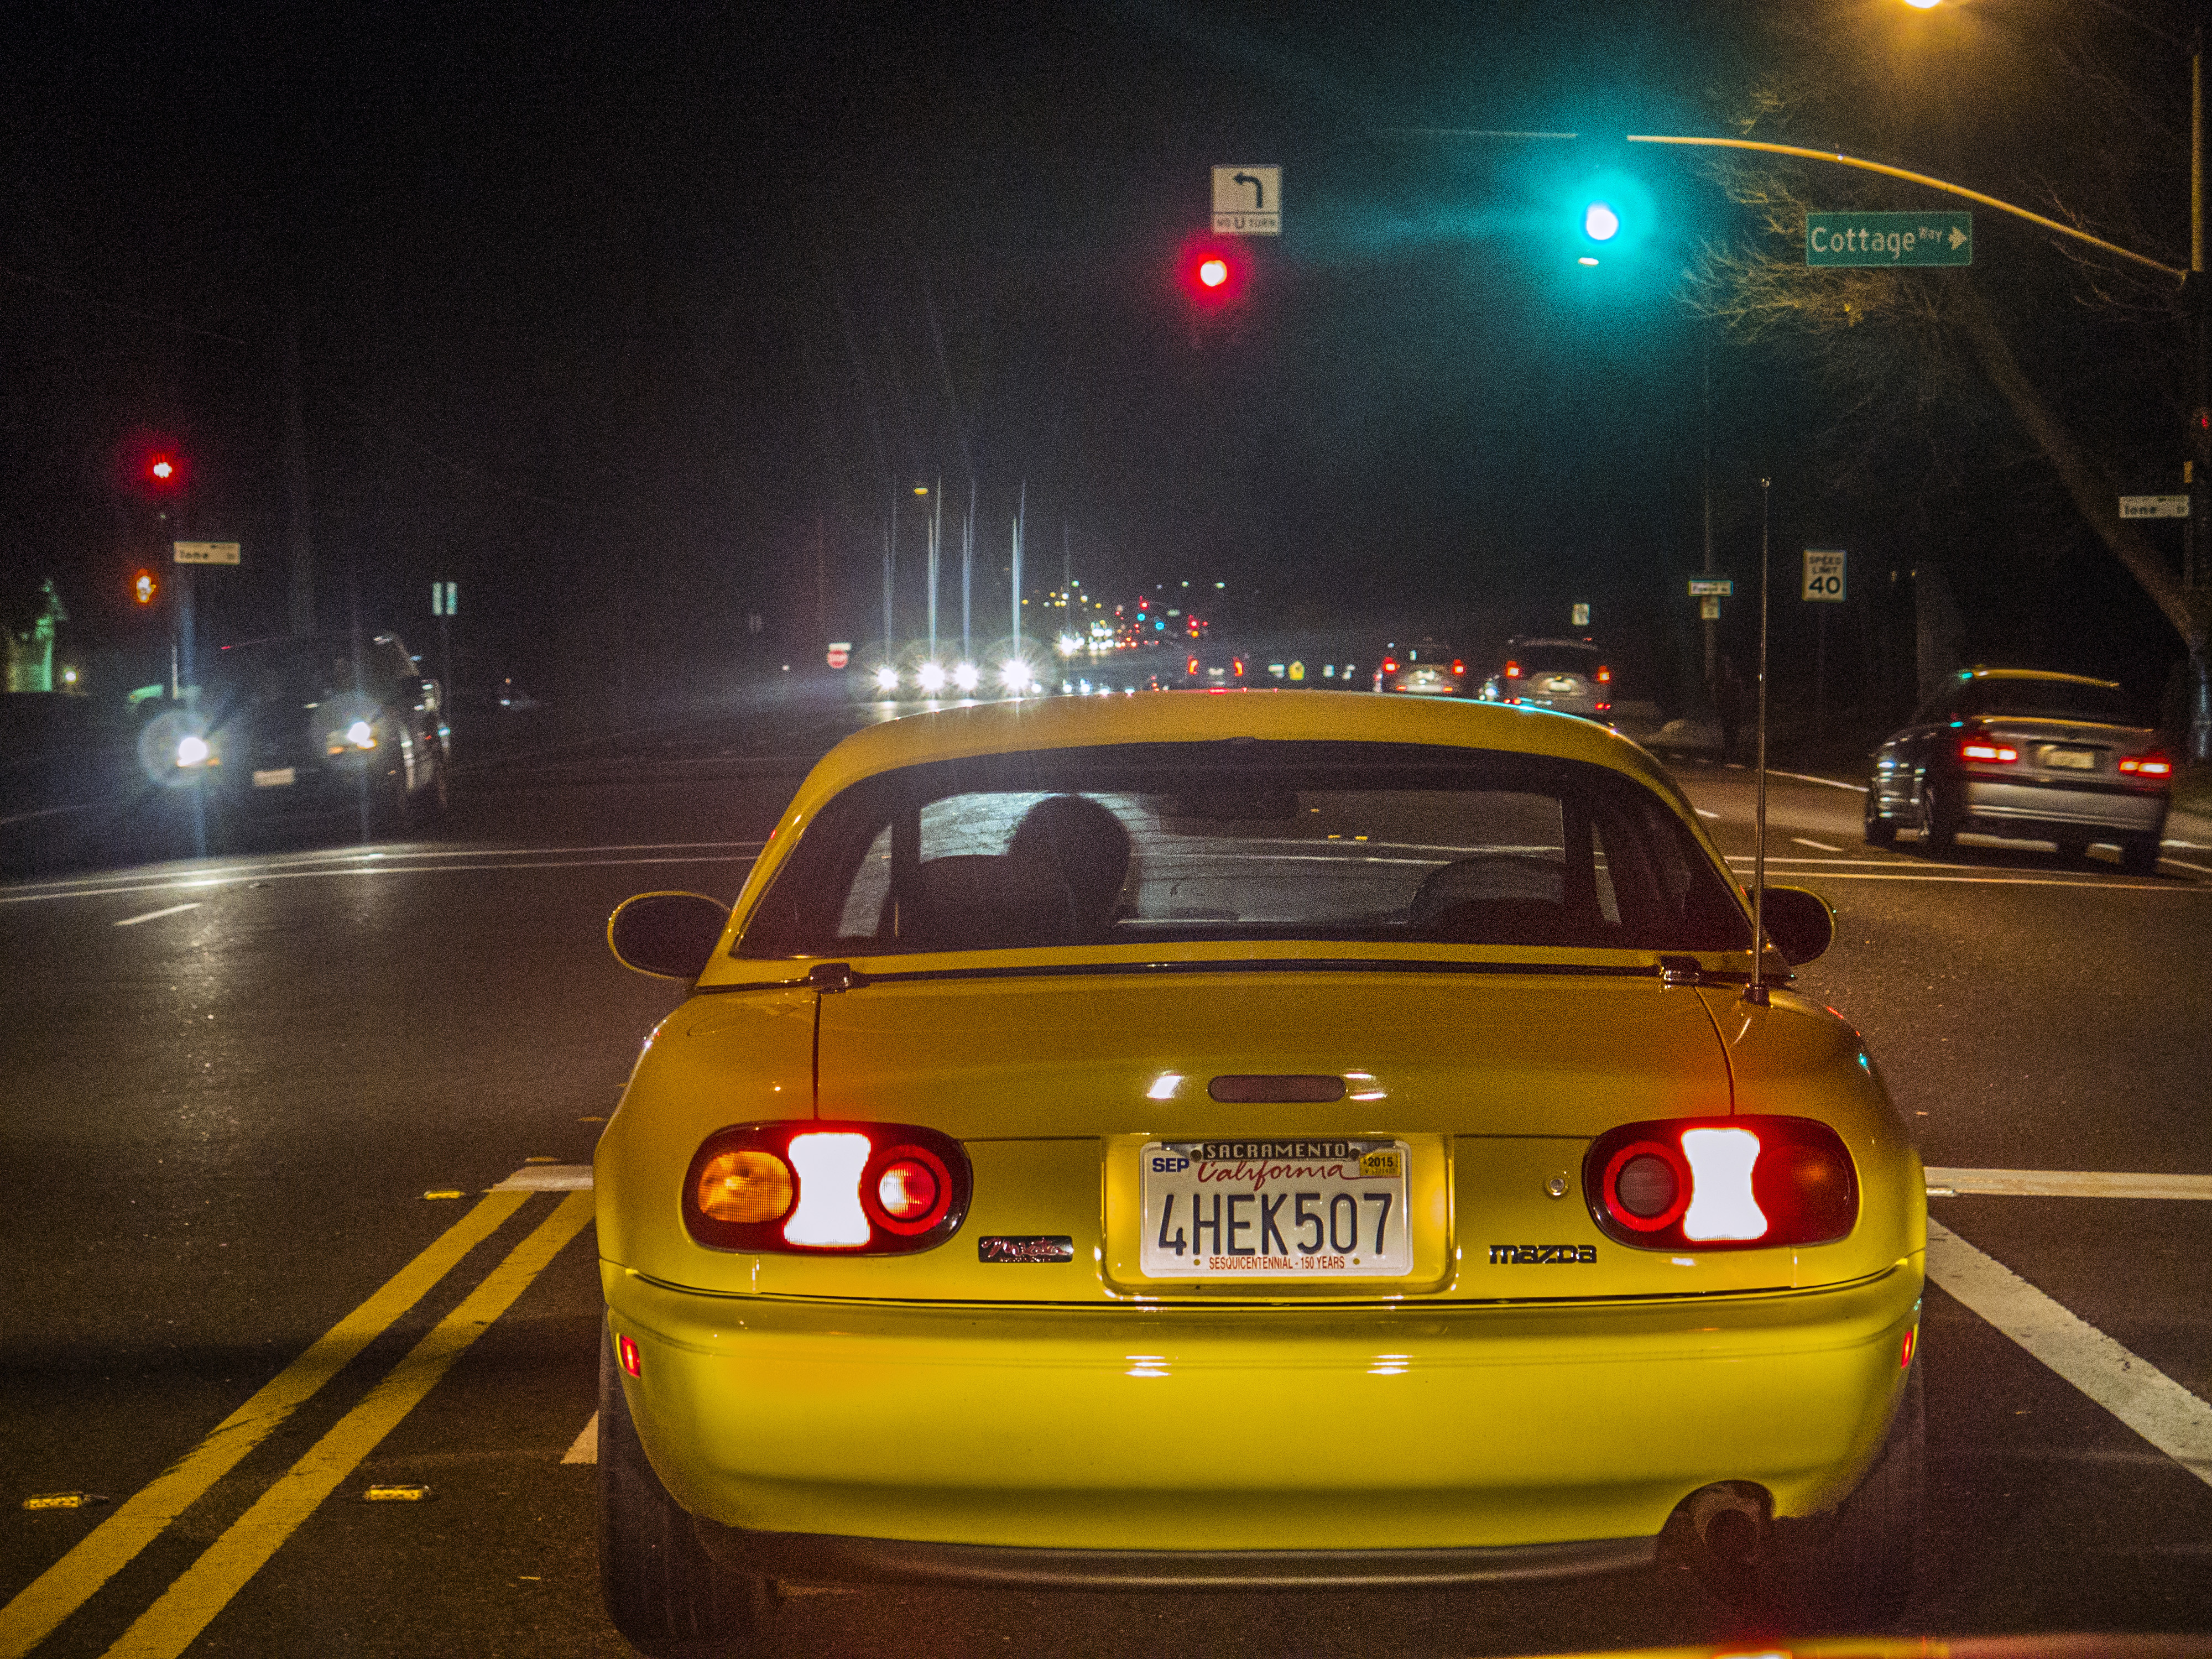
car, vehicle, yellow, sports car, muscle car, race track, miata, sacramento, mx5, hardtop, turnlane, auto show, automobile make, automotive design